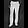
Label: Trouser